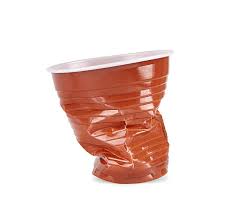
Waste category: plastic